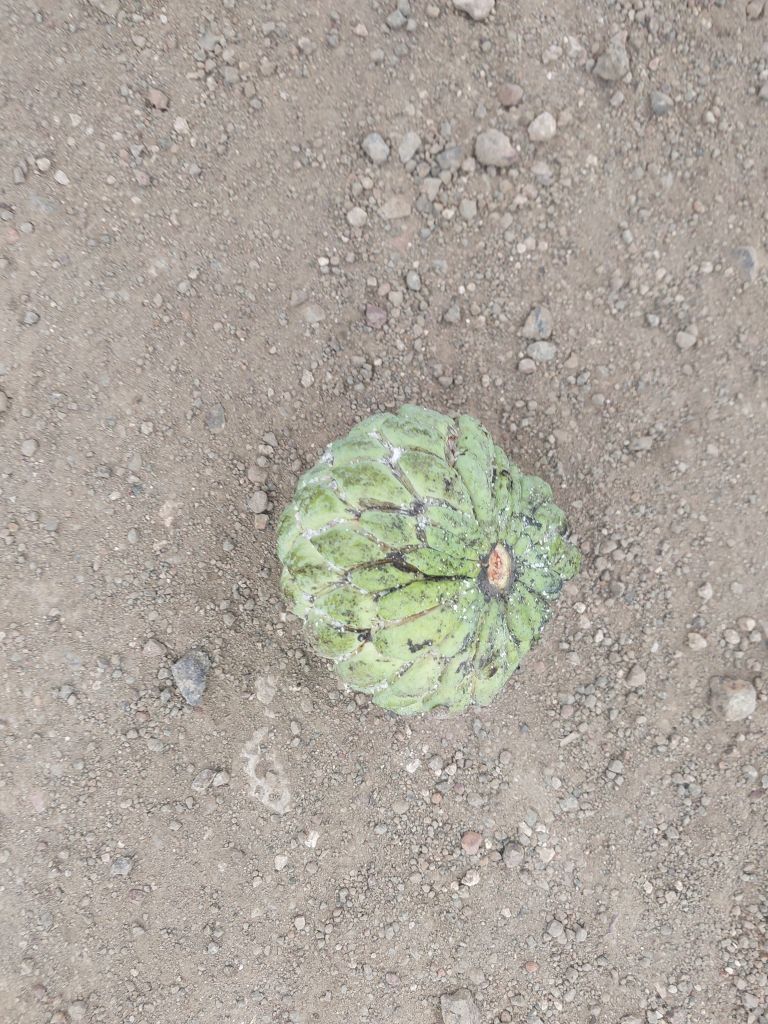
Disease label: Leaf spot on fruit